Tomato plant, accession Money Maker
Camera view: vertical (180 deg); turntable rotation: 150 degrees
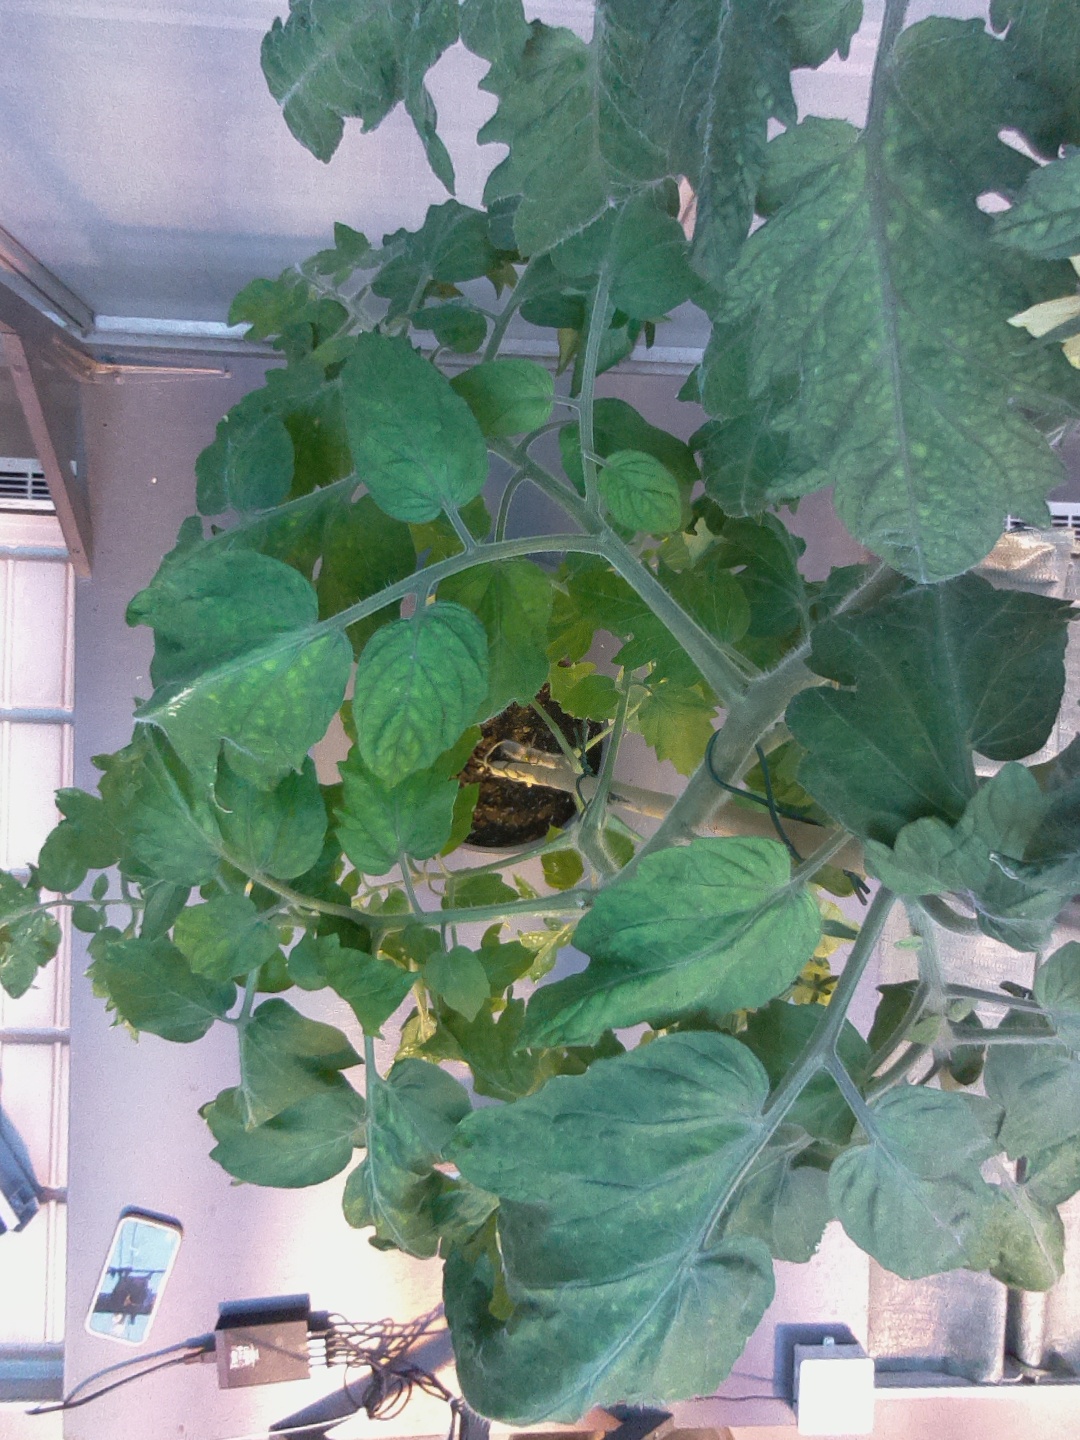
BBCH growth stage 68: Full flowering, 80%-90% of flowers open, more petals falling